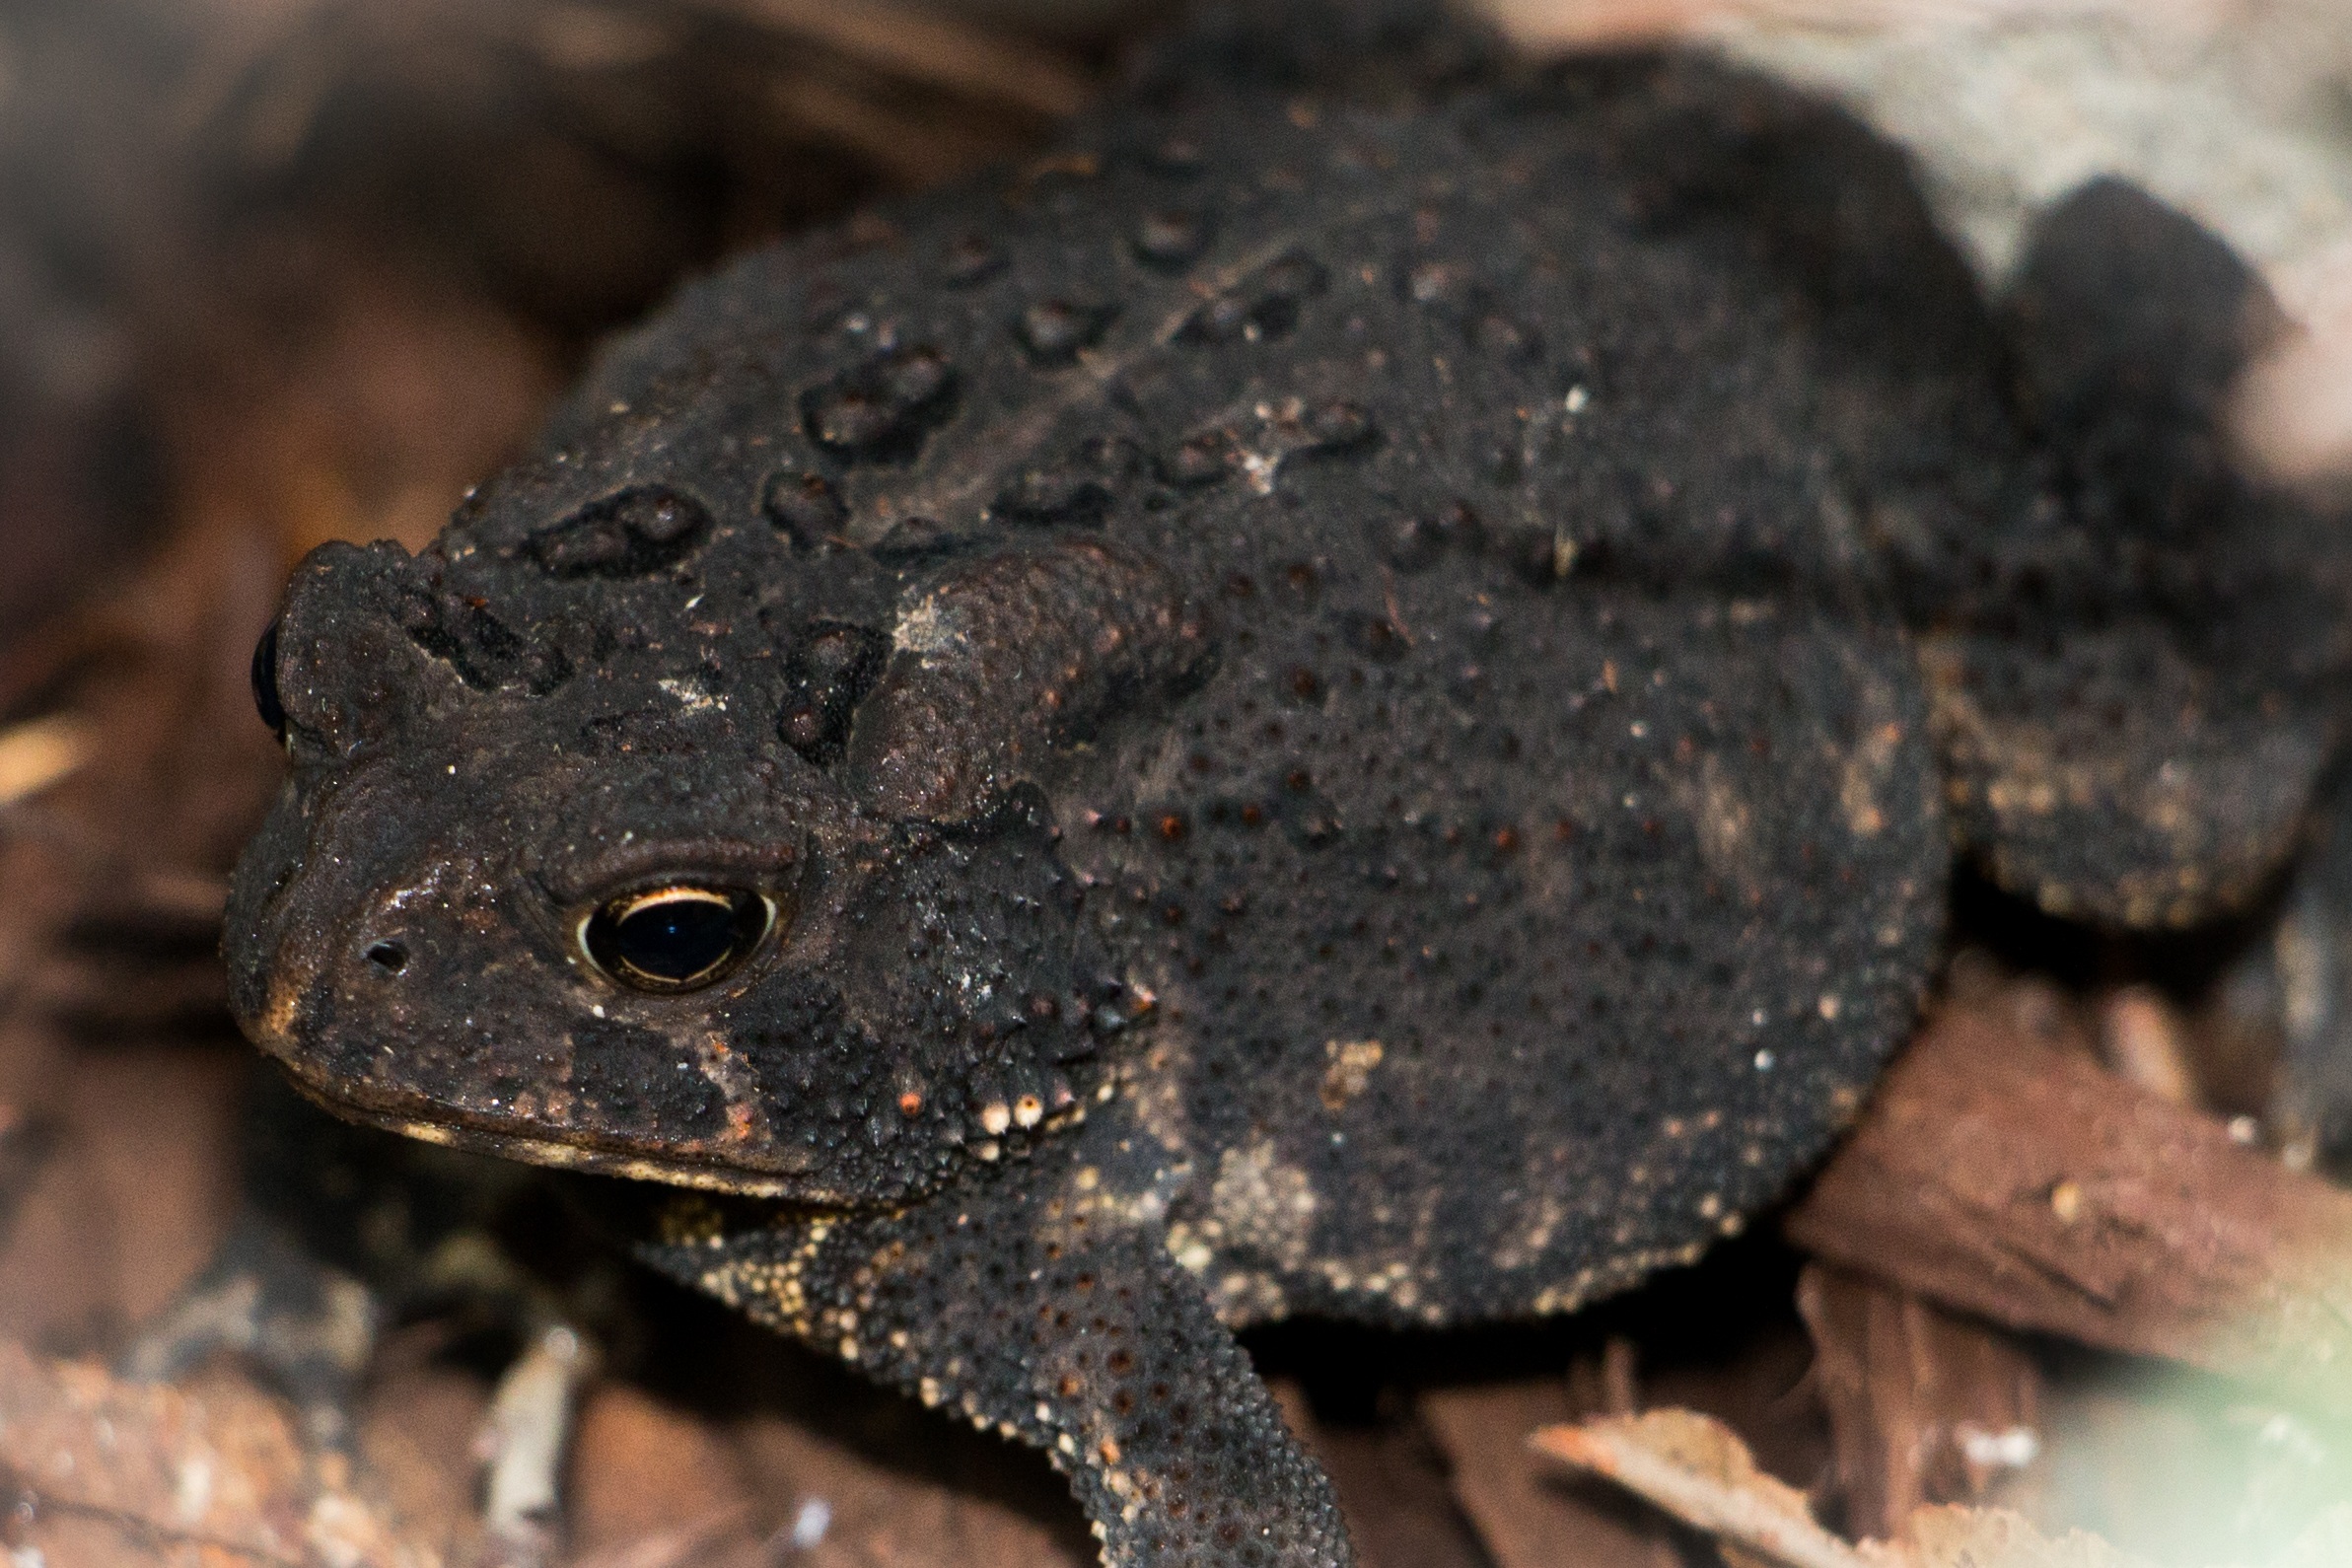
nature, animal, wildlife, frog, toad, amphibian, black, garden, fauna, close up, illinois, vertebrate, creature, hidden, warty, warts, american toad, bullfrog, ranidae